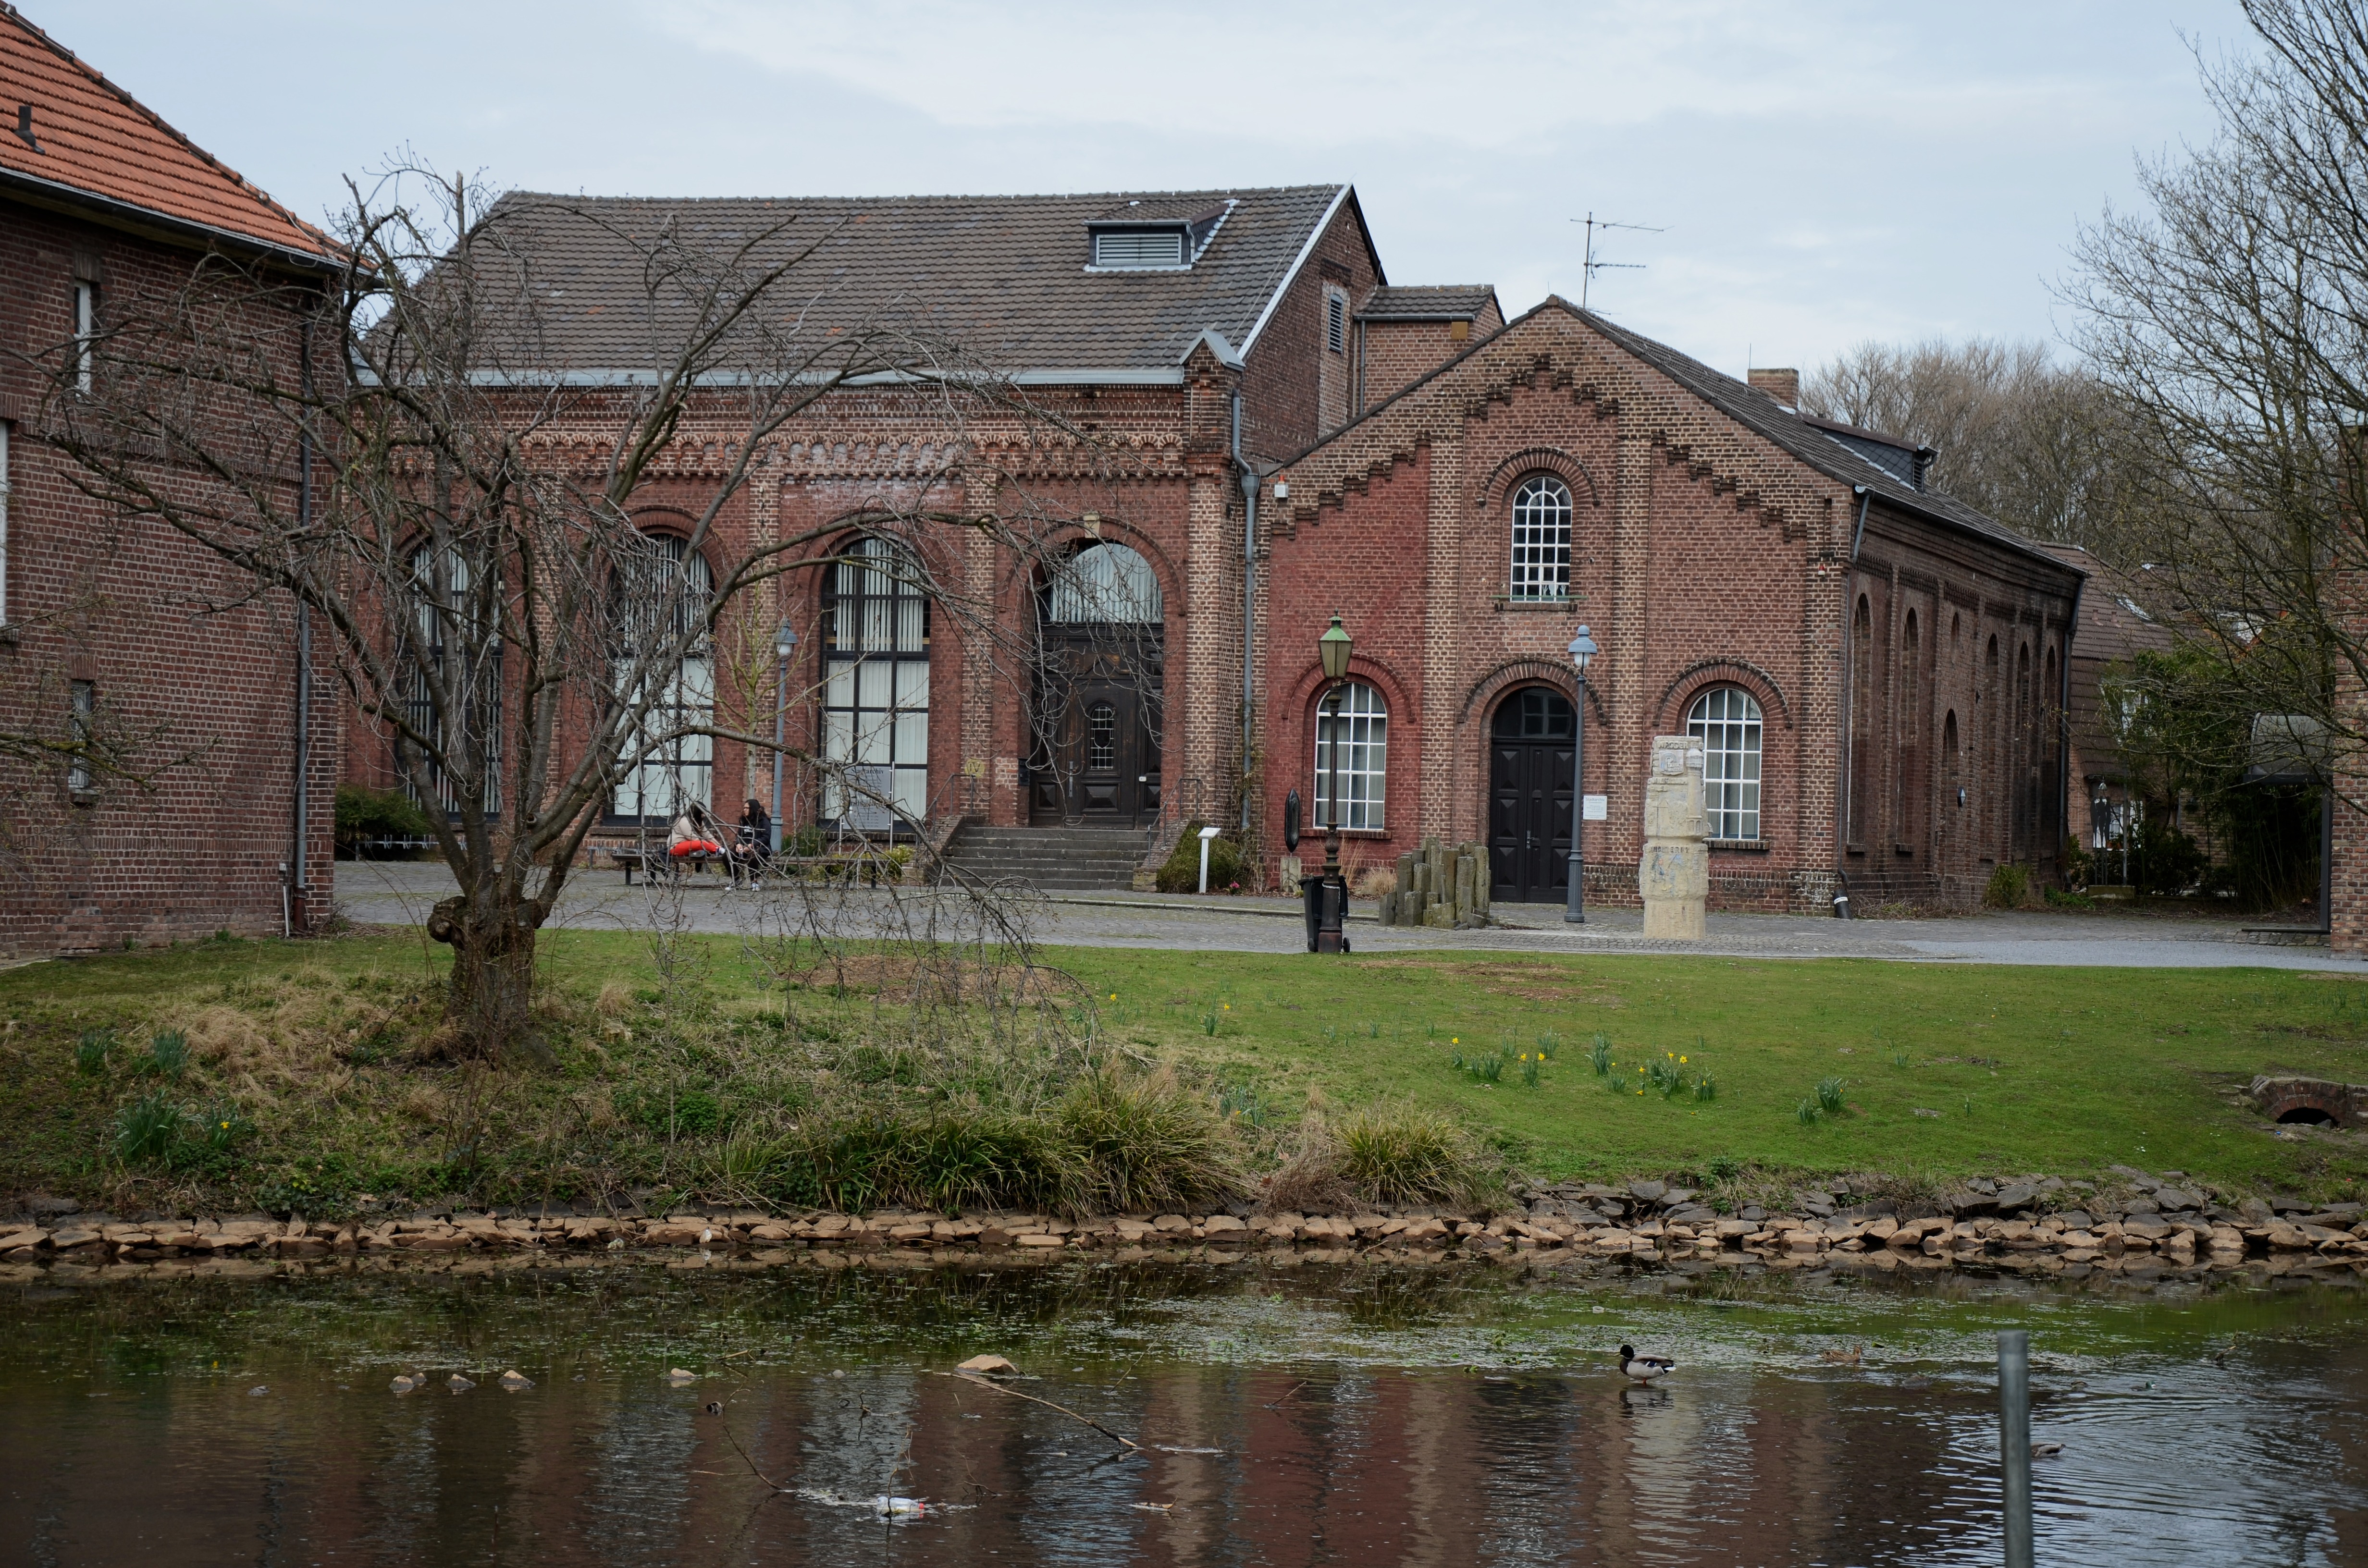
architecture, house, building, chateau, old, home, space, park, church, waterway, place of worship, monastery, history, estate, manor house, rural area, stately home, grevenbroich